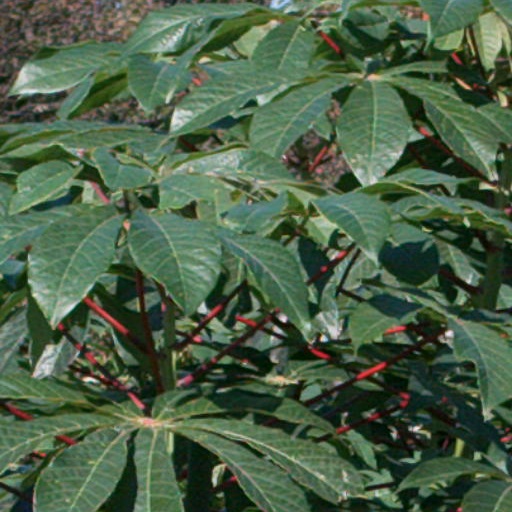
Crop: cassava